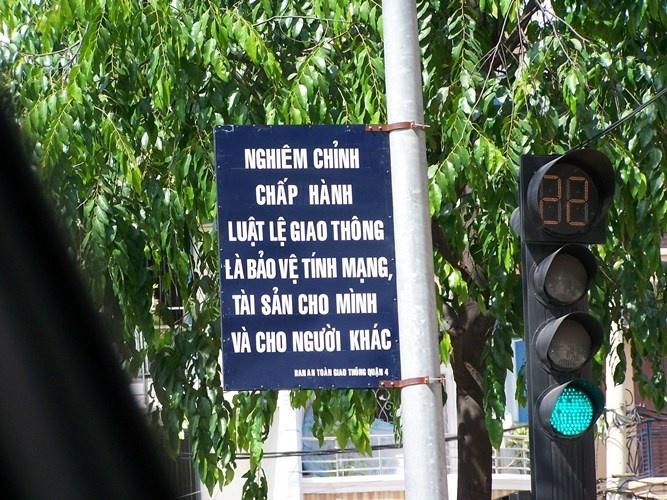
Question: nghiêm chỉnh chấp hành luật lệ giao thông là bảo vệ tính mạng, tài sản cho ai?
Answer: nghiêm chỉnh chấp hành luật lệ giao thông là bảo vệ tính mạng, tài sản cho mình và cho người khác